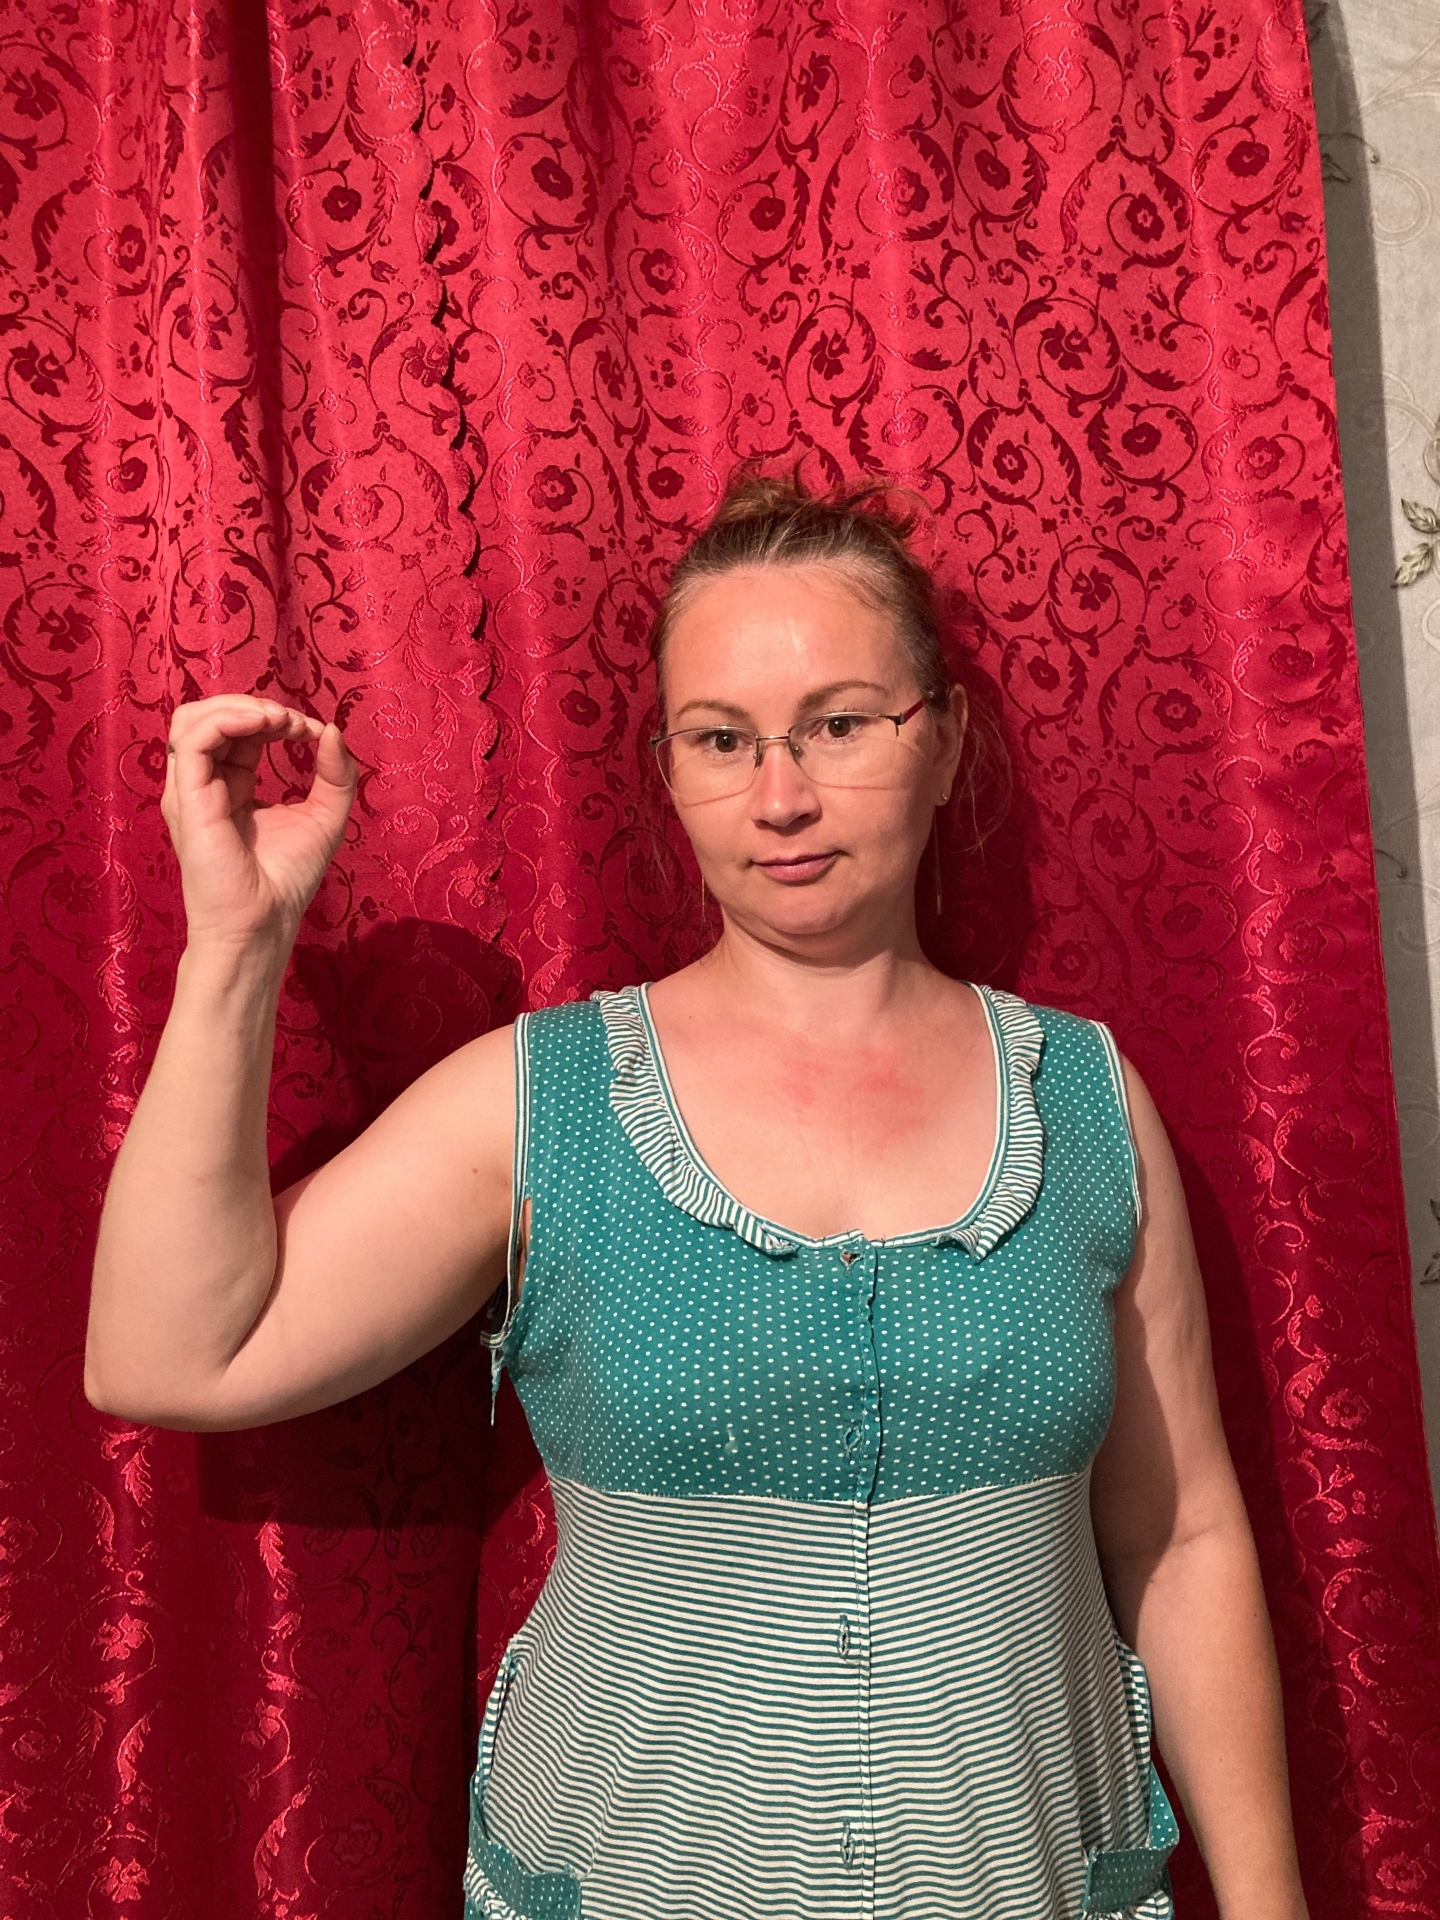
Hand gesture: grip